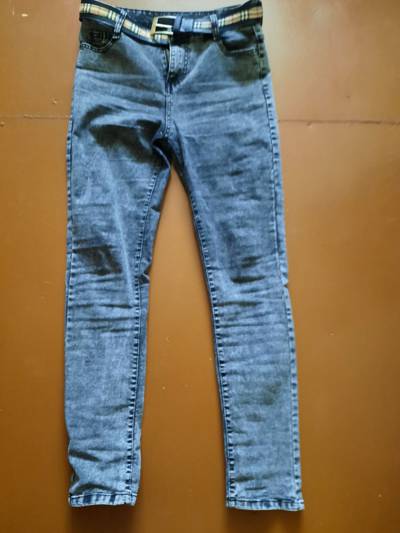
Waste category: clothes